Beeliar, Western Australia

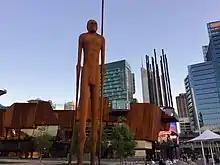
Statue in Yagan Square, Perth of the historic warrior Yagan

Frontier conflict, commonly referred to as the frontier wars, was a phenomenon that occurred across Australia, including in Beeliar. In May 1833, a Beeliar man named Midjegoorong was "executed by firing squad, without trial". Following this execution, Midjegoorong's son Yagan had a bounty imposed on him by the local government. On 15 August 1833, two local shepherds found Yagan and killed him.